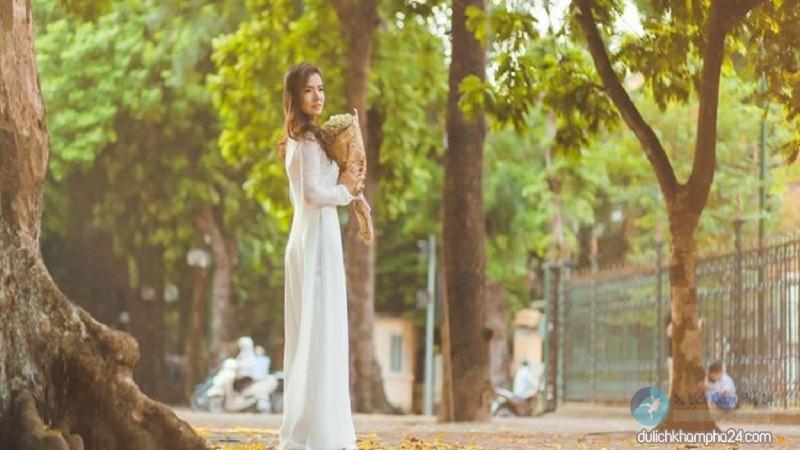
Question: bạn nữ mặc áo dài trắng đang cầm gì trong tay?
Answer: một bó hoa